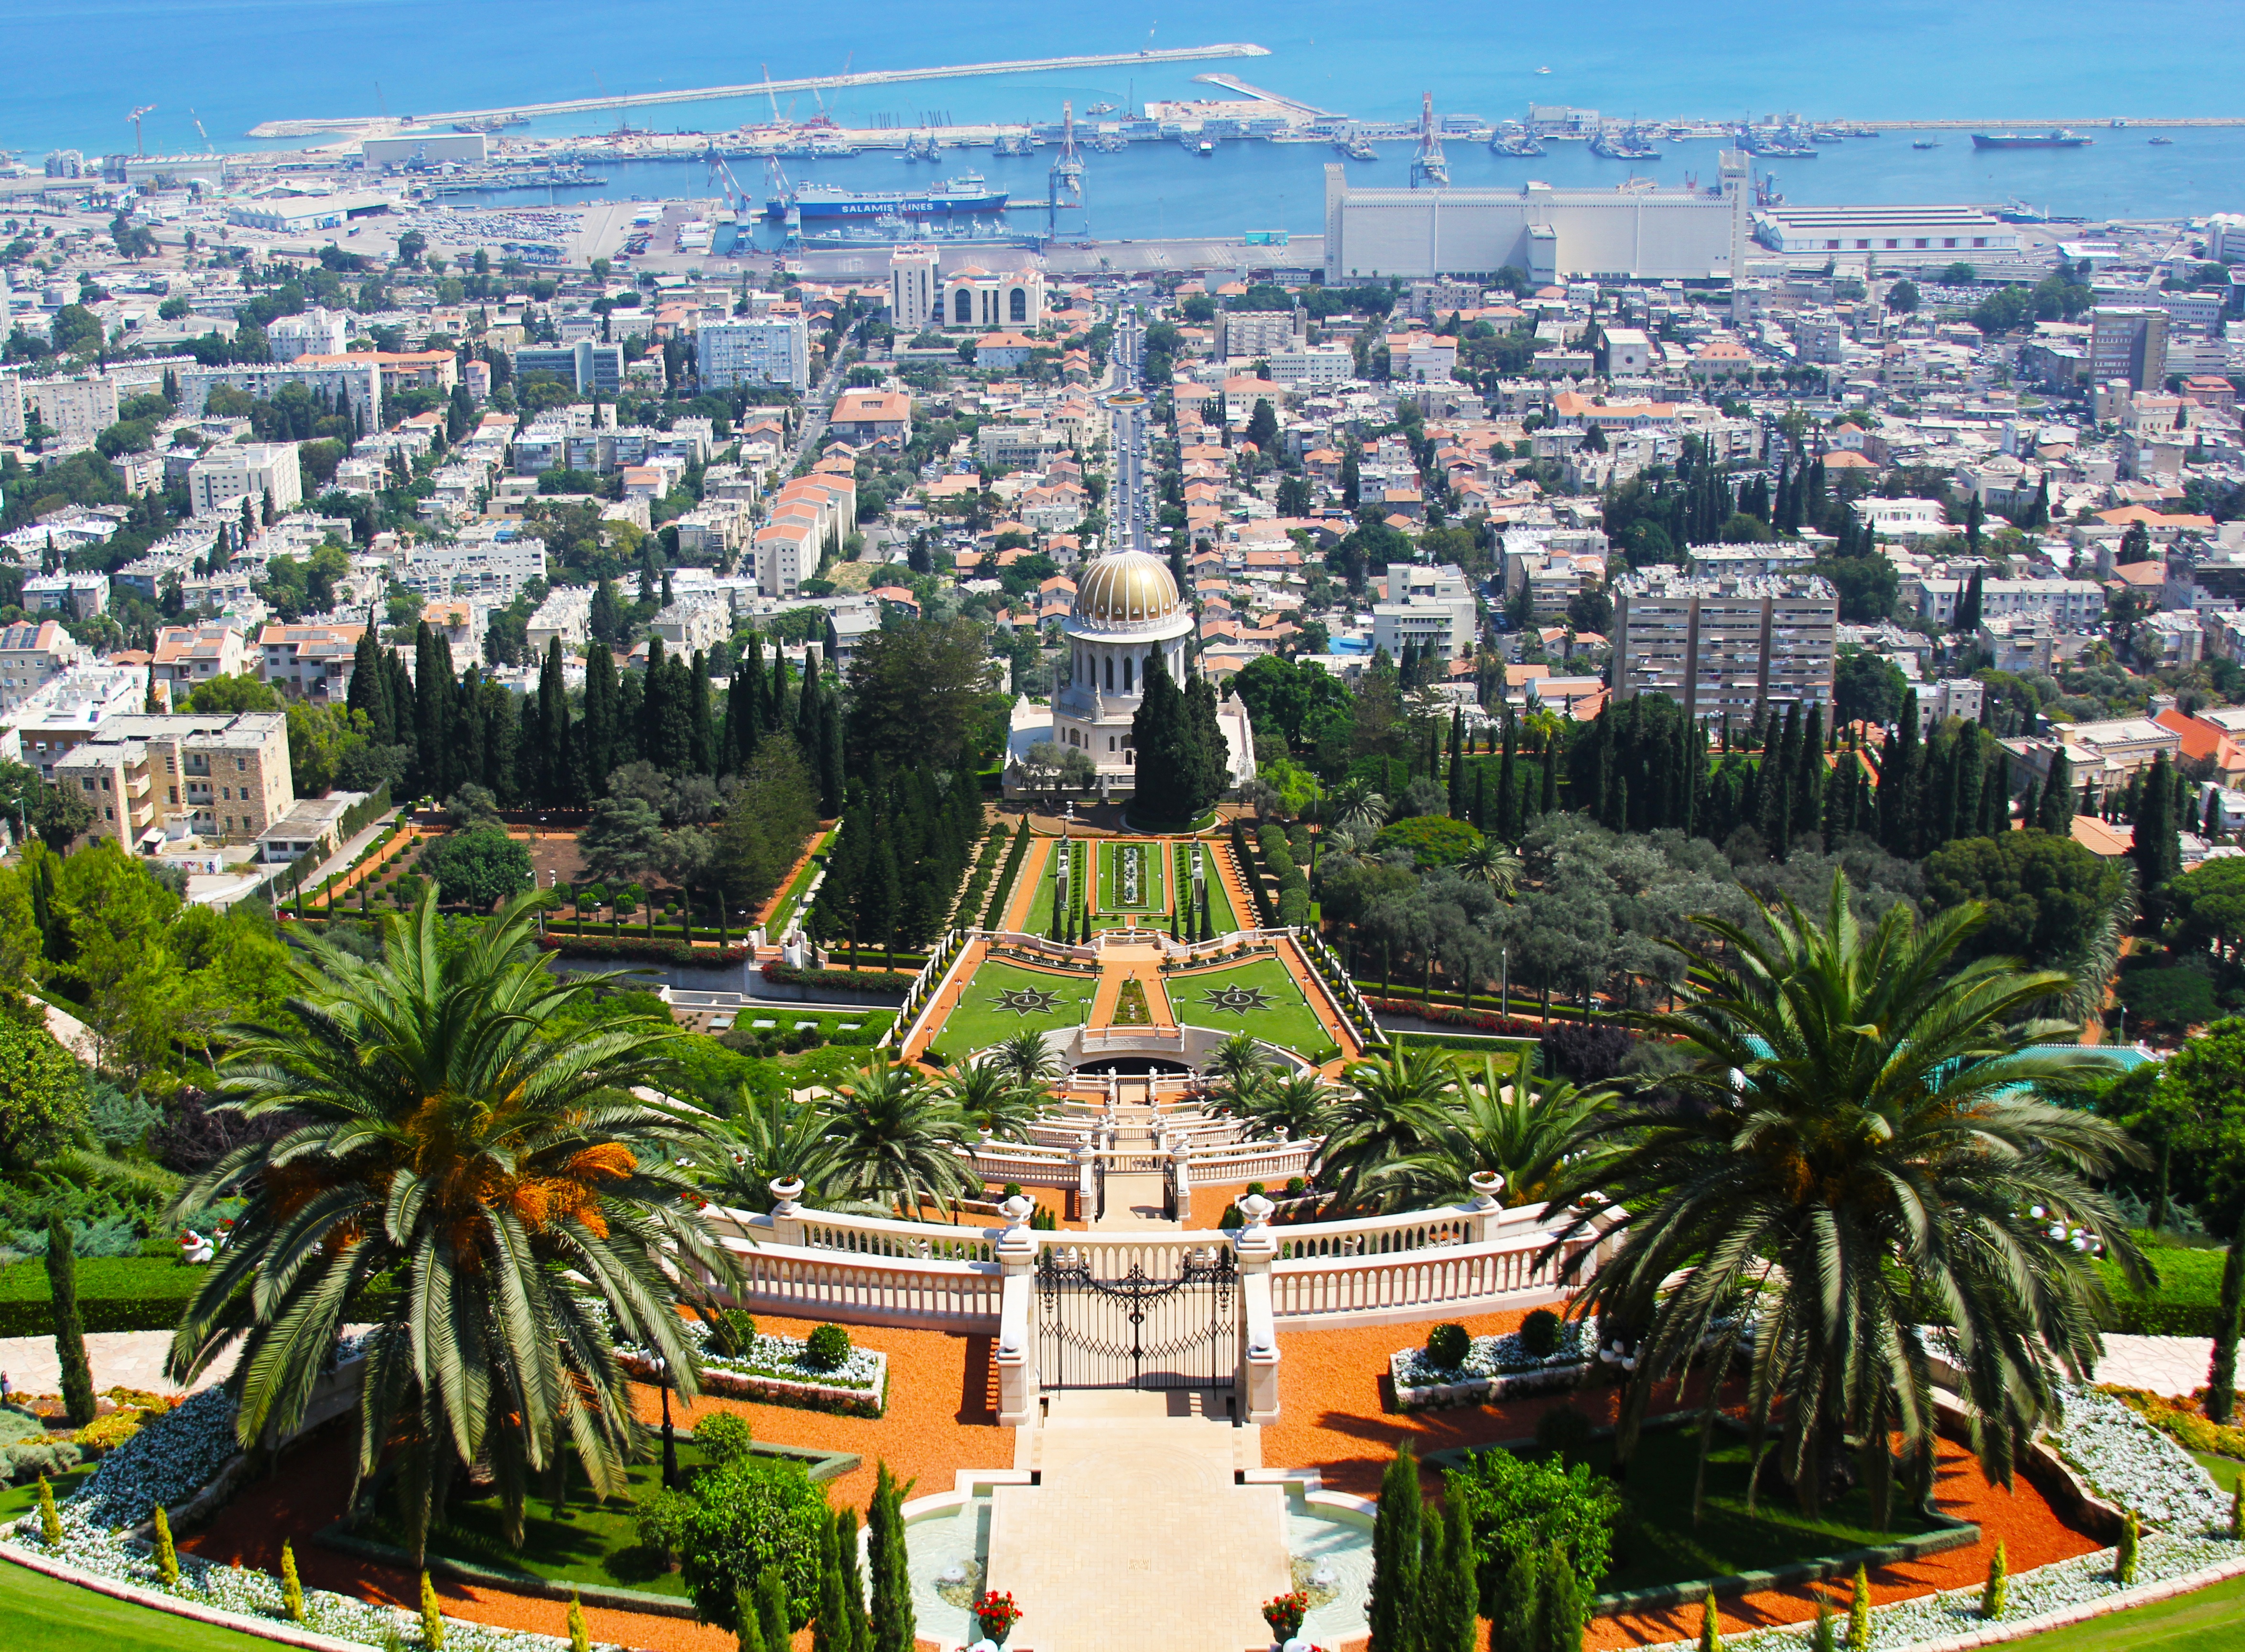
water, architecture, structure, white, hill, building, symmetric, step, monument, cityscape, vacation, travel, green, cascade, amusement park, plaza, park, religion, landmark, colorful, garden, tourism, pray, tour, terrace, temple, ornate, resort, faith, saint, sanctuary, order, worship, holy, sacred, dome, palms, headquarters, god, palestine, sublime, persian, manicured, immaculate, bird's eye view, residential area, bahai, terraced, bahaullah, baha, bahaulla